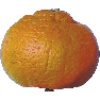
Label: Mandarine 1